One Little Pill

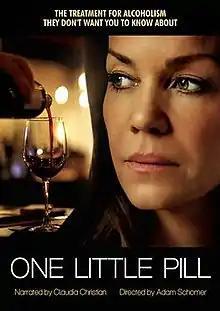

One Little Pill is a documentary film about the use of generic medications (primarily naltrexone, but also nalmefene) for treating and curing alcoholism. The primary focus is on the Sinclair method, which pairs these medications with continued drinking. It was produced by Zard Productions as a film project for the C Three Foundation and released on Vimeo and VHX for on-demand viewing in October 2014. As of August 2015, DVD-R copies are also available.